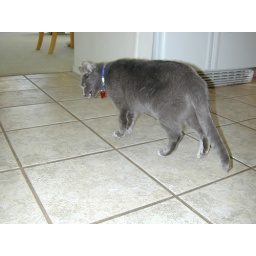
song maddie photographer kid cat cats grey black Pictures taken by Maddie of her cats.